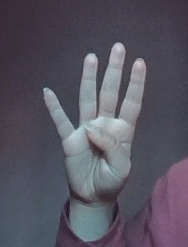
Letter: kaaf